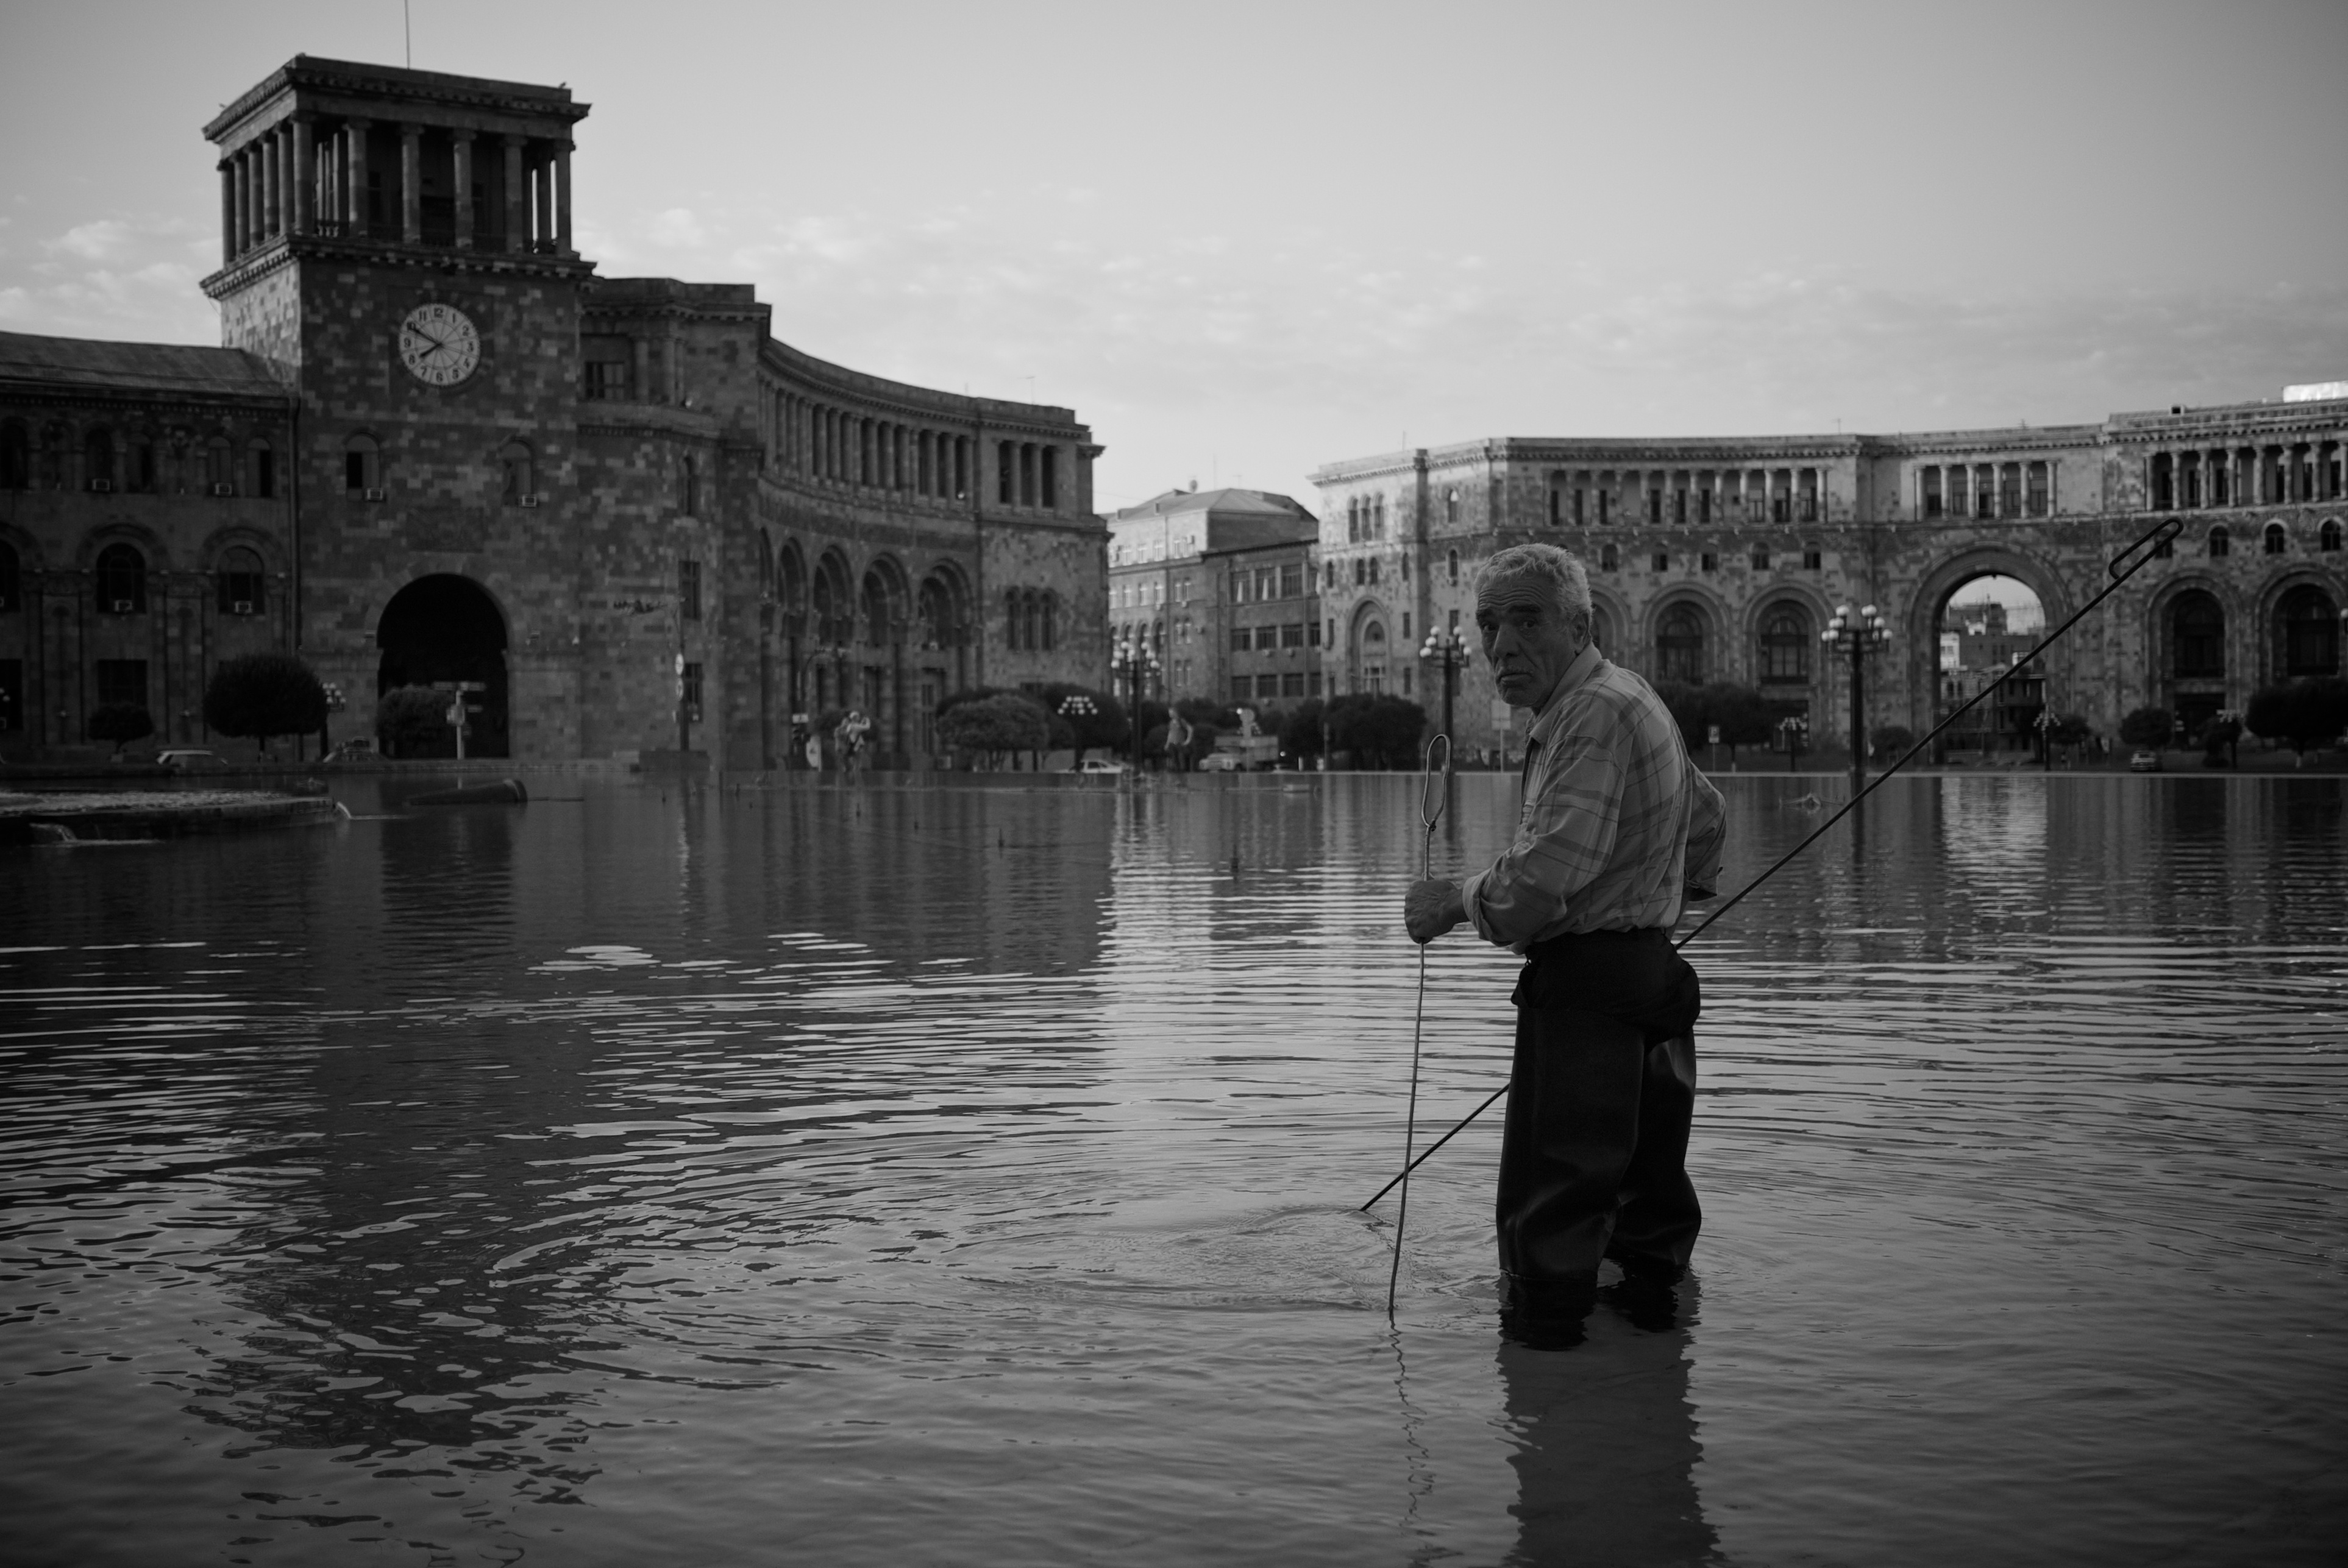
water, black and white, white, bridge, street, photography, river, ebook, evening, reflection, training, black, monochrome, waterway, streetphotography, flickr, thomas, video, olympus, omd, fuji, leica, monochrom, leuthard, hcb, thomasleuthard, streettogs, monochrome photography, atmospheric phenomenon